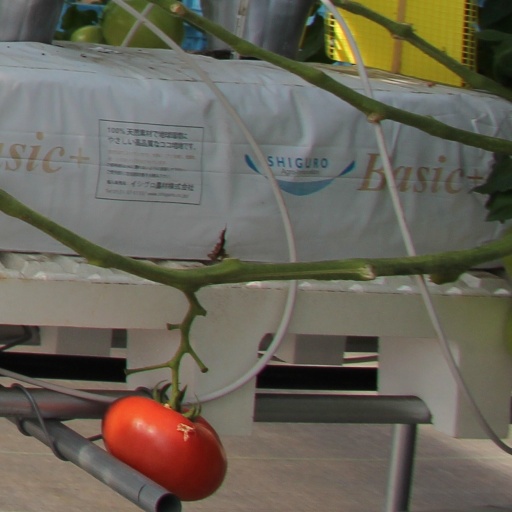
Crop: tomato